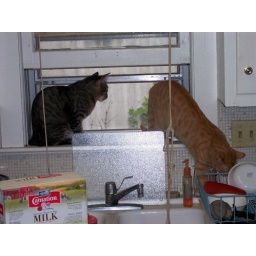
Benji and Diva explore the window over the sink in my kitchen.